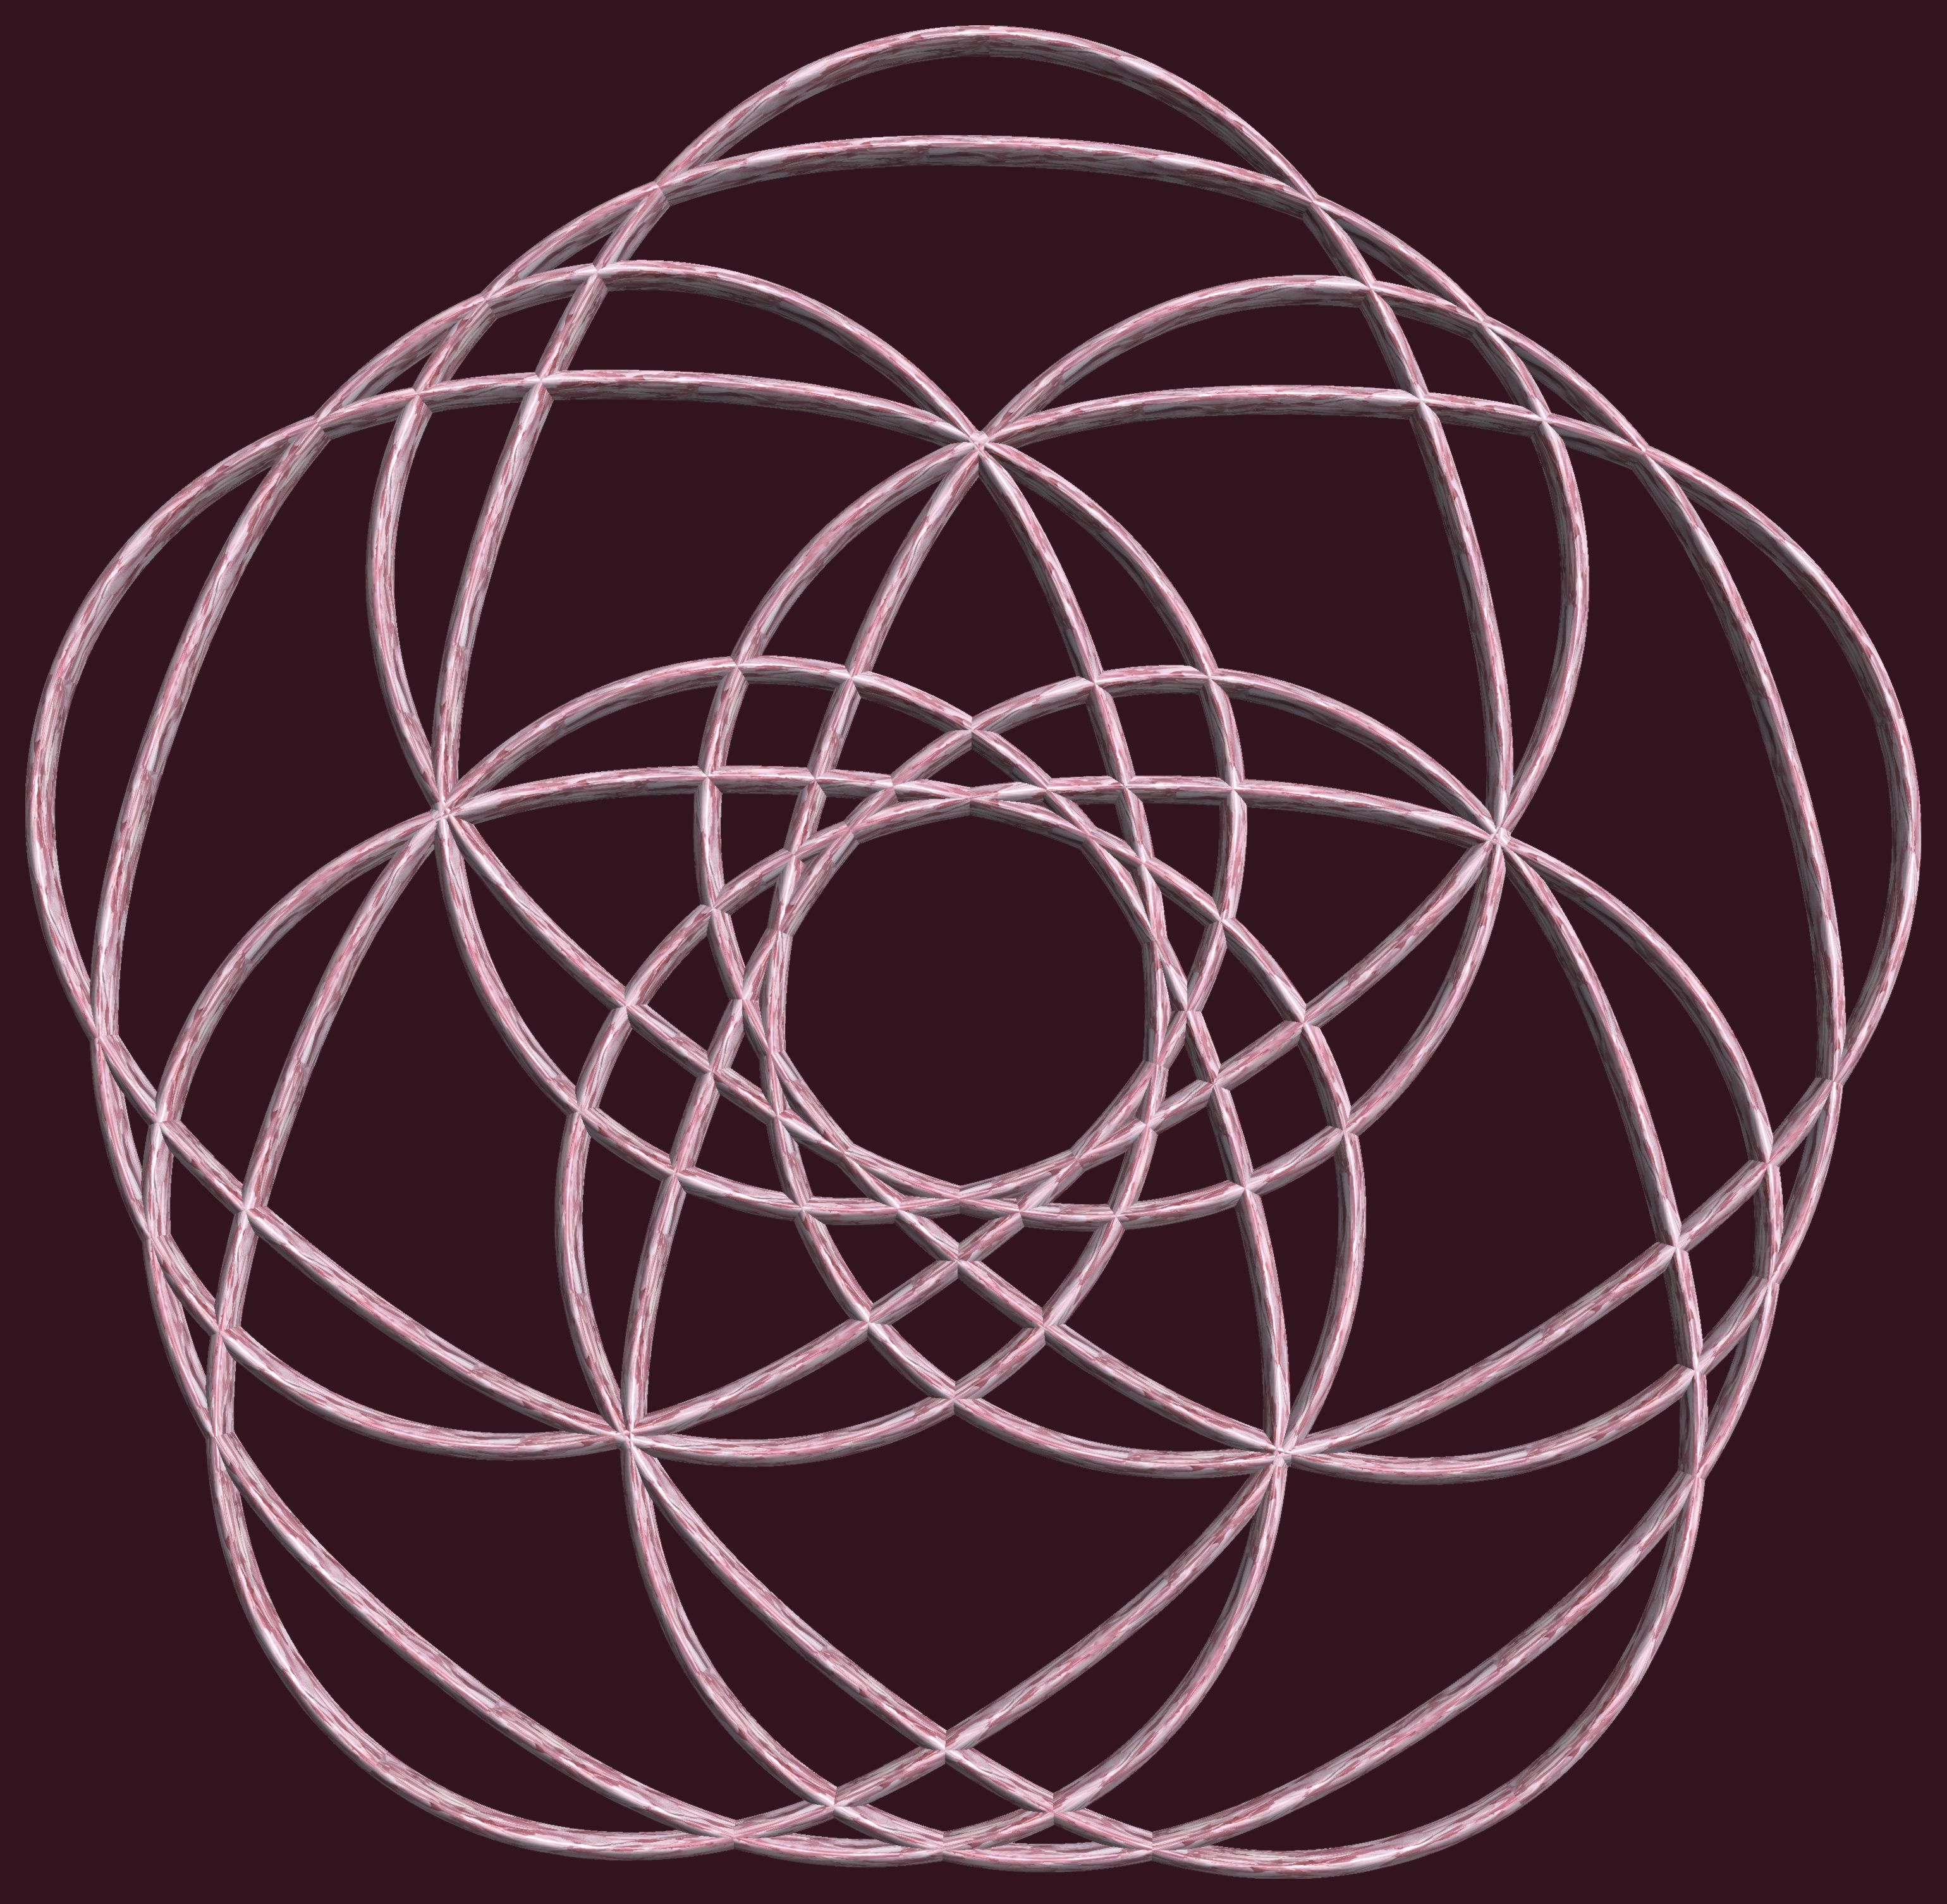
structure, texture, spiral, pattern, line, lighting, circle, figure, illustration, design, symmetry, sphere, 3d, graphic, shape, torus, mathematica, cg, parametricplot3d, code, program, algorithm, abstruct, mapping, lissajous, fractal art